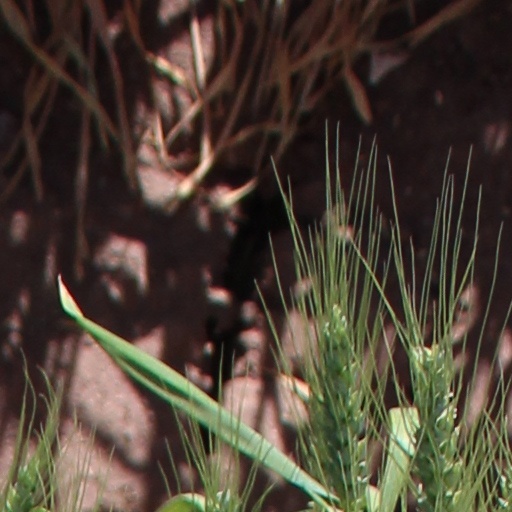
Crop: wheat